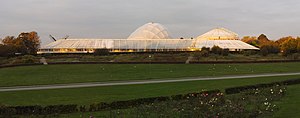
Botanisk Have (Aarhus) / Galleri
Væksthuset botanisk have Aarhus i morgenlys ved solopgang
Botanisk Have i Aarhus er en botanisk have og park på Vesterbro i Aarhus Midtby. Der er 2 væksthuse i haven med tropiske planter og insekter samt en café. Haven fungerer som rekreativt område med fri adgang.